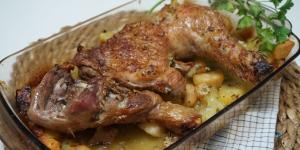
muslo de pavo al horno con patatas